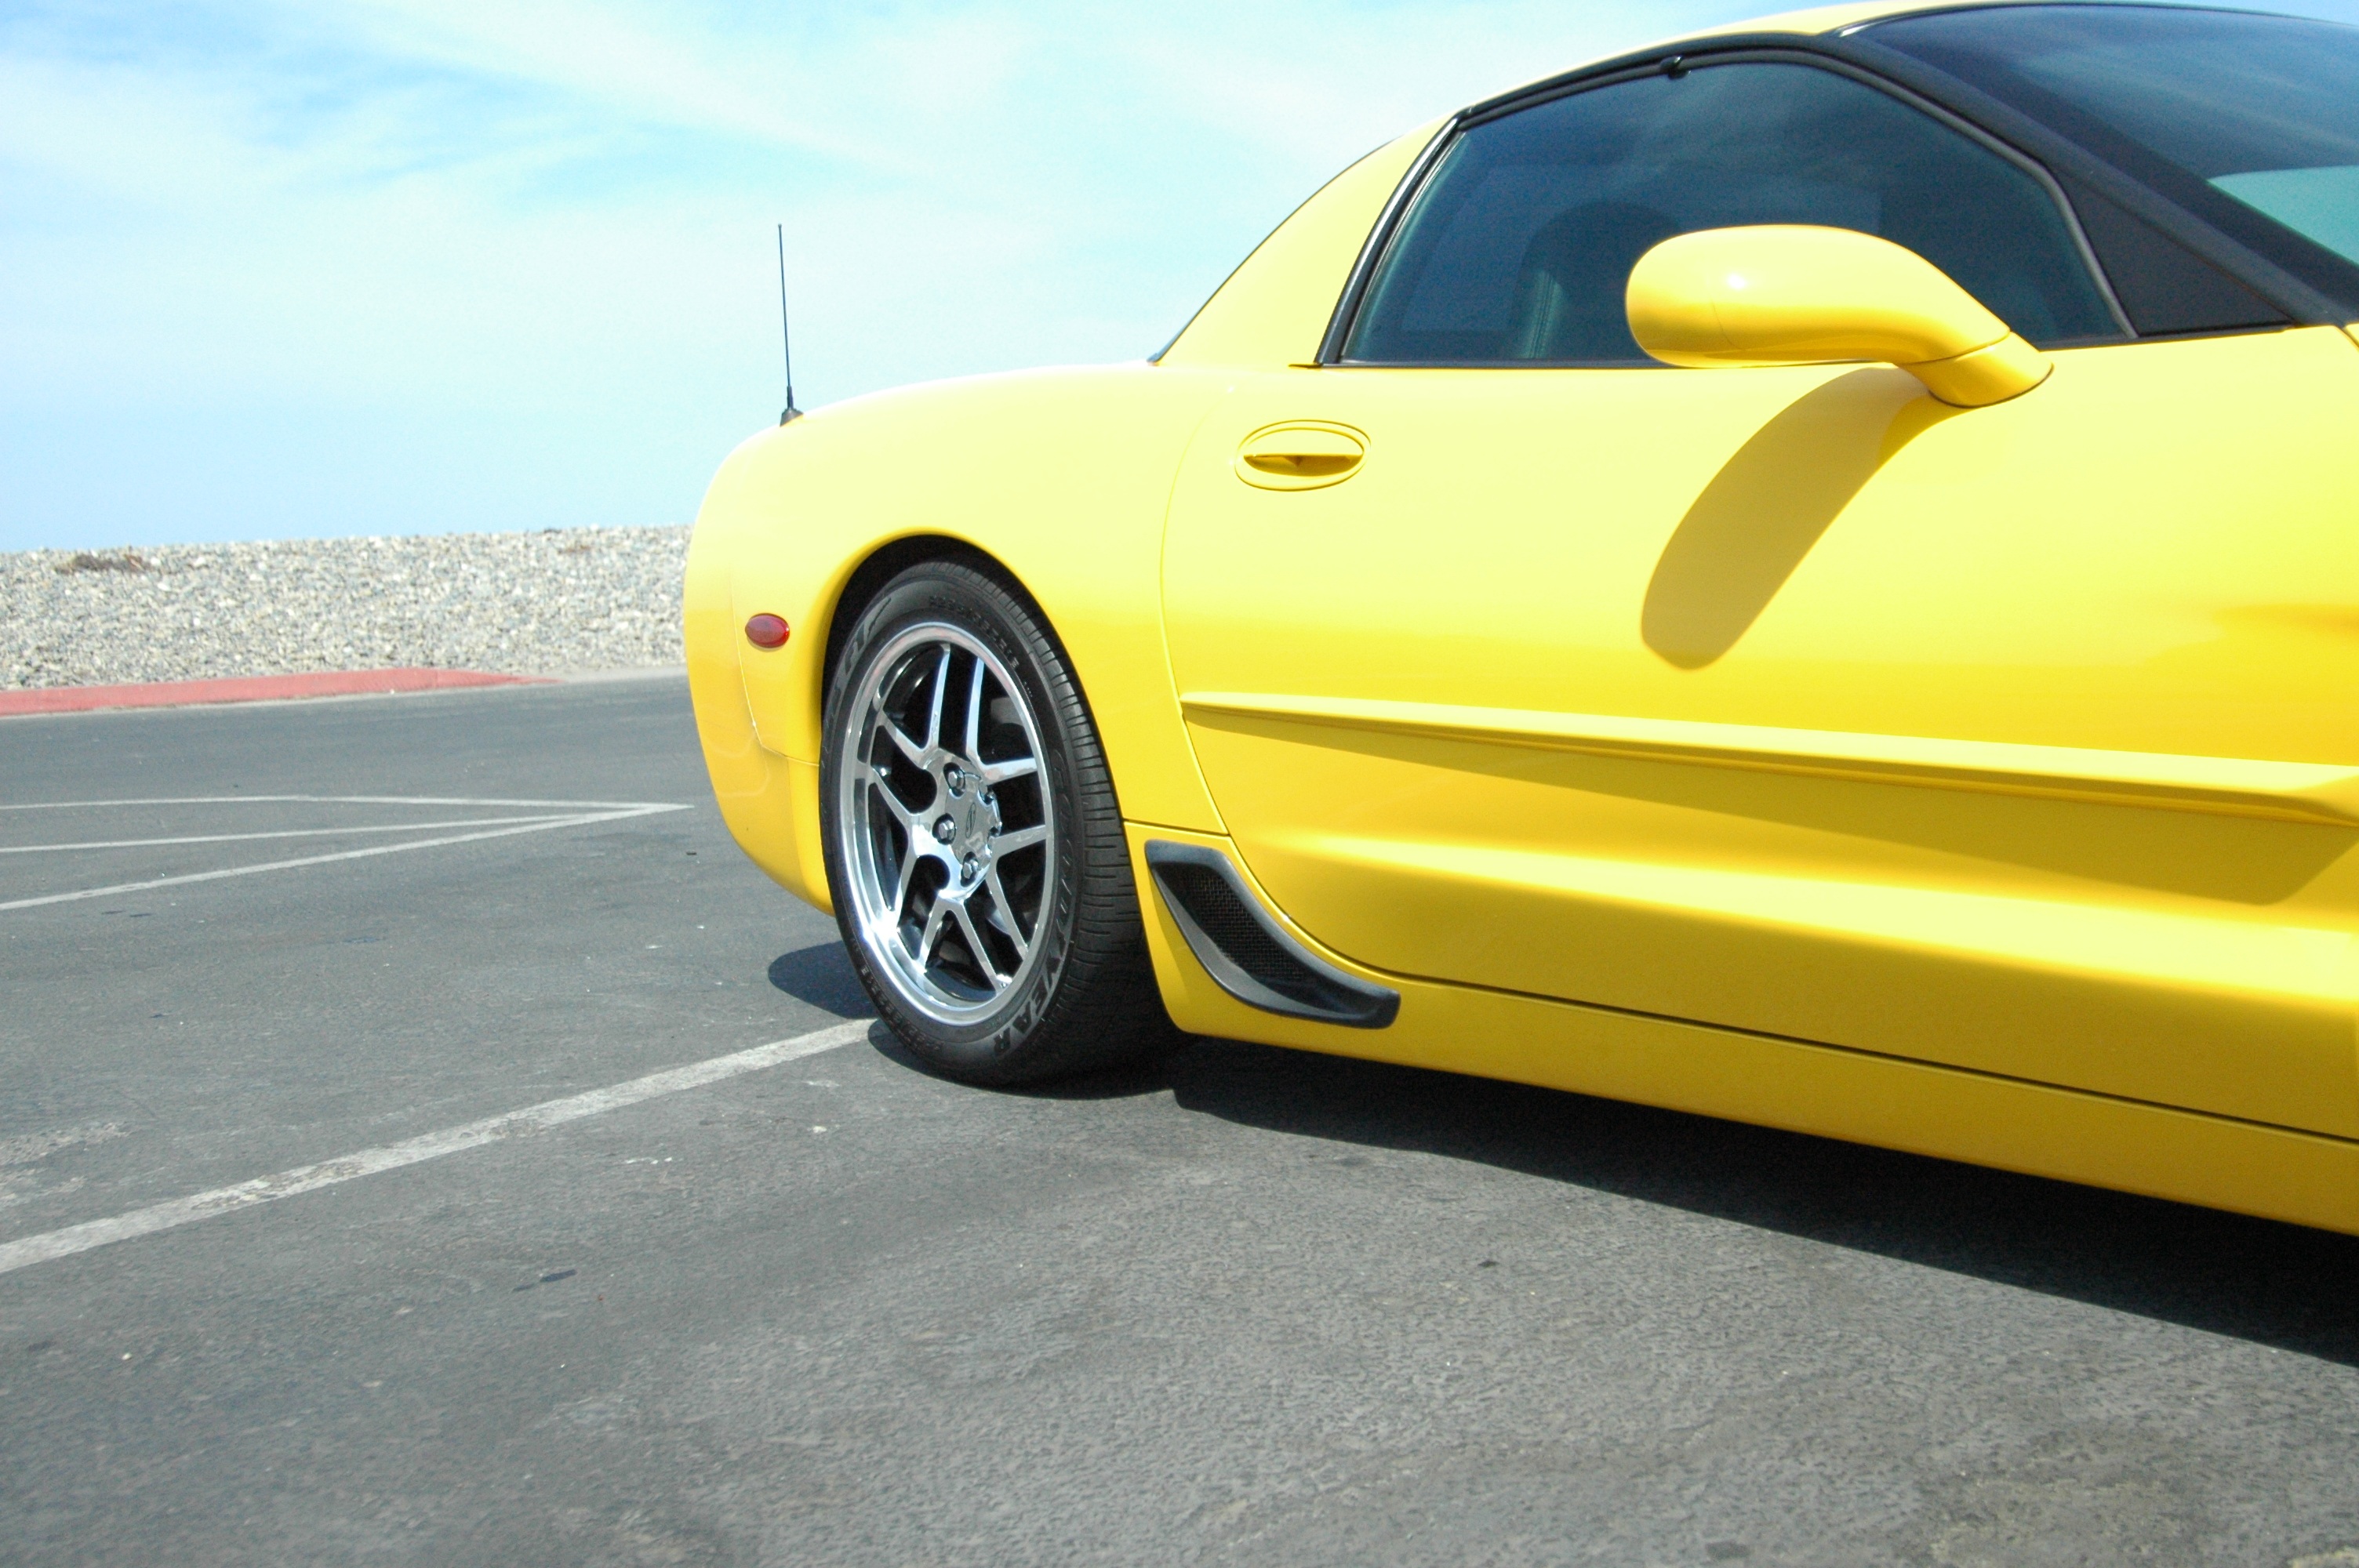
beach, water, nature, ocean, sky, car, wheel, summer, vehicle, paradise, scenic, sports car, bumper, muscle car, supercar, sunny, resort, chevrolet, corvette, vette, land vehicle, automobile make, automotive exterior, compact car, automotive design, performance car, z06, polished wheels, yellow corvette, corvette fixed roof coupe, frc, fixed roof coupe